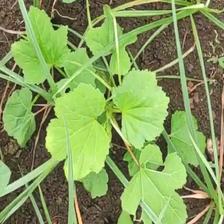
Weed species: Little_Mallow(Malva parviflora)